Question: Please indicate a possible affordance area of hold_knife that can be used for holding
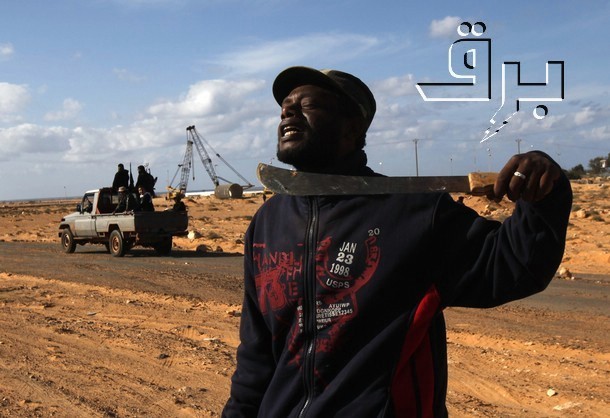
Answer: [463.671, 169.134, 567.085, 197.427]